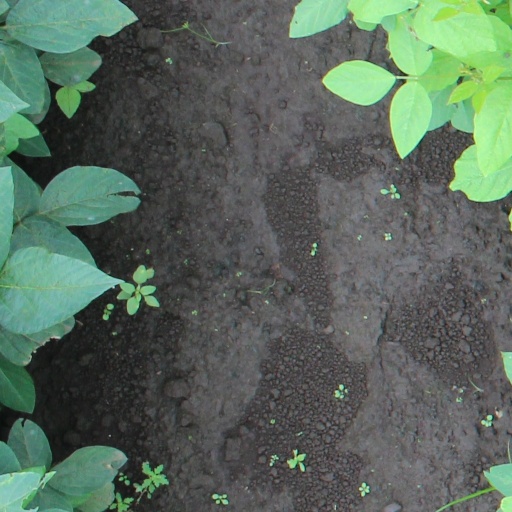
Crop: soybean